Occitania

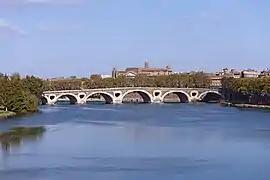
View from a part of the old town of Toulouse, former capital of Languedoc

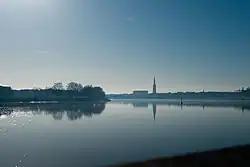
"Port de la Lune", Bordeaux

Occitan or langue d'oc ("lenga d'òc") is a Latin-based Romance language in the same way as Spanish, Italian or French. There are six main regional varieties, with easy inter-comprehension among them: Provençal (including Niçard spoken in the vicinity of Nice), Vivaroalpenc, Auvernhat, Lemosin, Gascon (including Bearnés spoken in Béarn) and Lengadocian. All these varieties of the Occitan language are written and valid. Standard Occitan is a synthesis which respects soft regional adaptations.